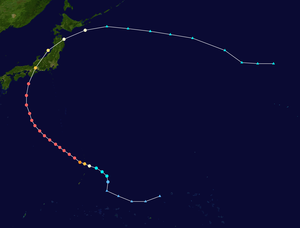
Le typhon Vera est un cyclone tropical ayant touché le Japon en septembre 1959. Il est le typhon le plus fort et le plus meurtrier à avoir touché terre enregistré dans ce pays. Ayant causé des dégâts d'une ampleur incomparable, il a fortement ébranlé l'économie japonaise, à l'époque toujours en rémission de la Seconde Guerre mondiale. Après le passage du cyclone, la gestion japonaise des catastrophes naturelles a été réformée de manière significative.